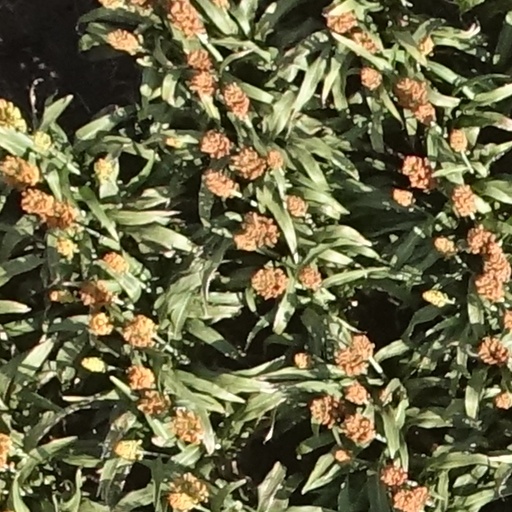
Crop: sorghum